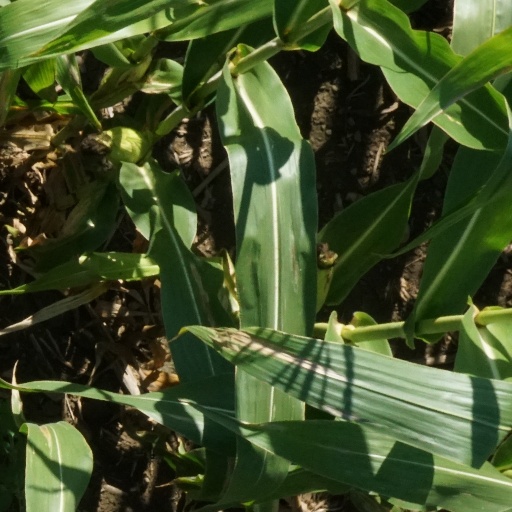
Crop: maize; corn